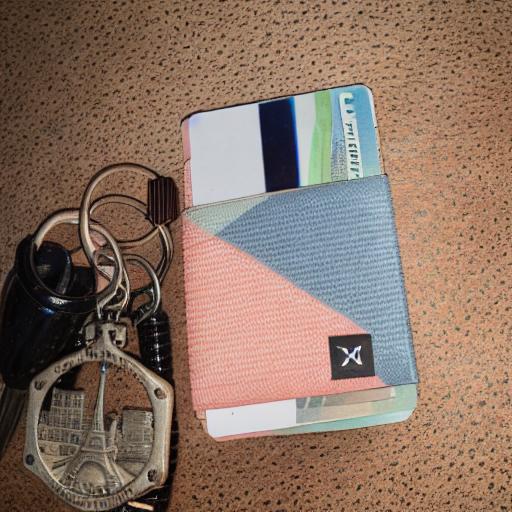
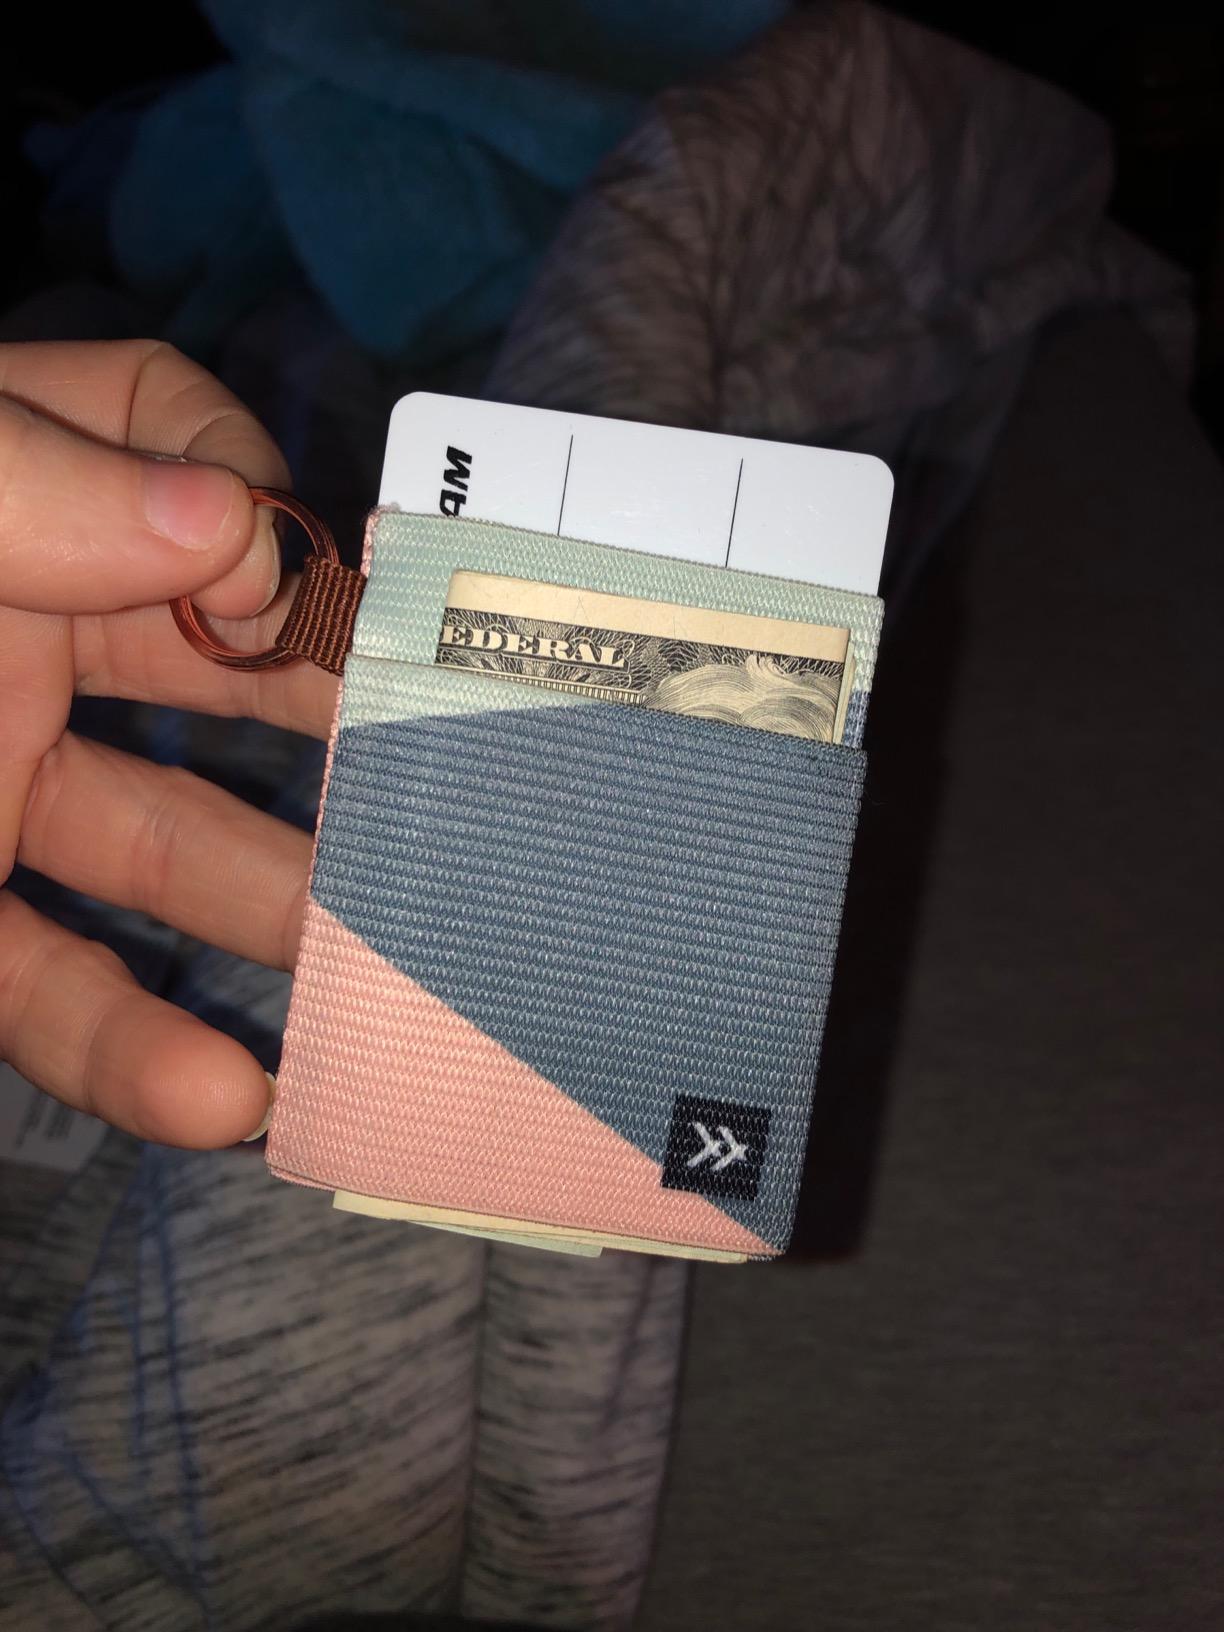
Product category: accessories_wallet
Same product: no